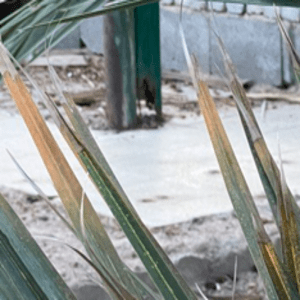
Label: Potassium Deficiency